International Red Cross and Red Crescent Movement

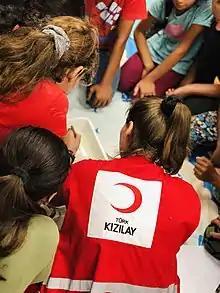
A Turkish Red Crescent staff conducting activities for children

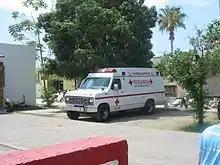
An ambulance owned by the Mexican Red Cross

Altogether, there are about 80 million people worldwide who serve with the ICRC, the International Federation, and the National Societies, the majority with the latter.